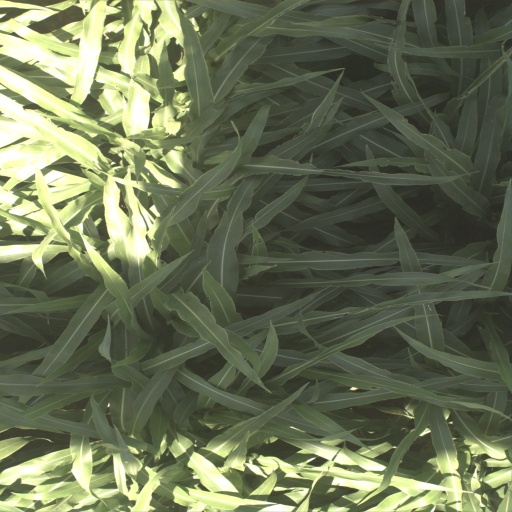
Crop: sorghum